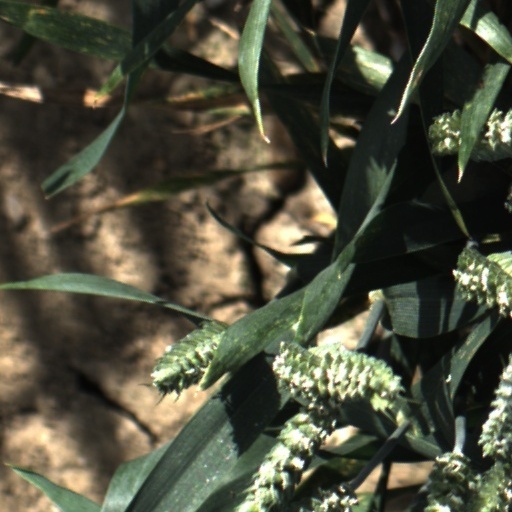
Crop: wheat